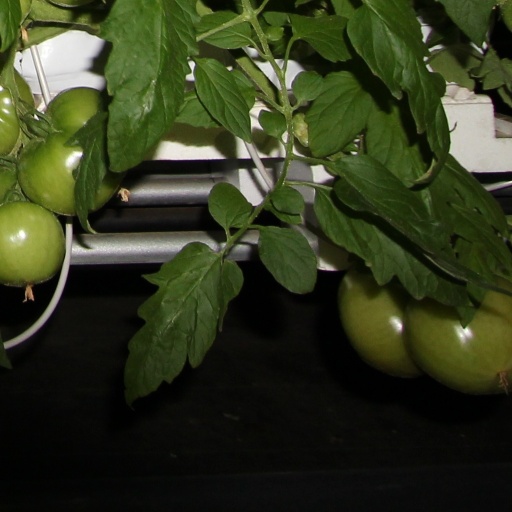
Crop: tomato